Church of St Mary Magdalene, Essendine

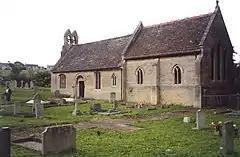

The Church of St Mary Magdalene is a church in Essendine, Rutland. It is a Grade II* listed building.